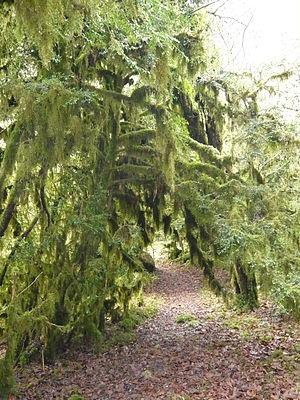
Les Baronnies des Pyrénées sont un pays traditionnel de France situé en Gascogne, dans le département des Hautes-Pyrénées.
La Petite Amazonie des Pyrénées ou Gourgue d'Asque en occitan est un espace naturel constitué de gorges situé le long du cours supérieur de l'Arros, en amont de la commune française d'Asque dans la région des Baronnies des Pyrénées. À cet endroit, l'Arros, tout proche de sa source, suit une vallée encaissée entre deux importantes barrières rocheuses et traverse la Gourgue d'Asque, une gorge résultant de l'érosion et du travail de l'eau depuis des millénaires sur la roche calcaire.